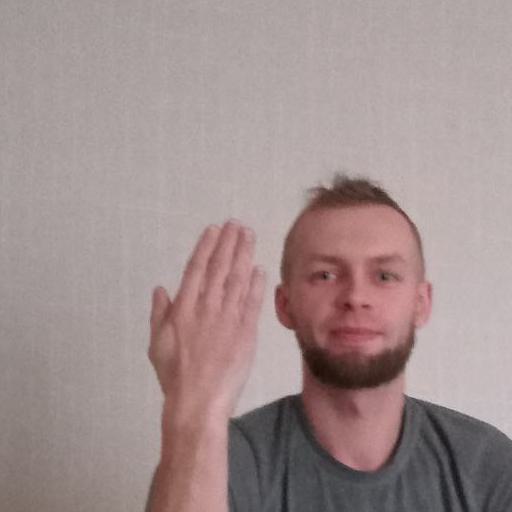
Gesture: stop_inverted